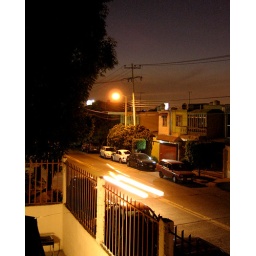
cats in the roof